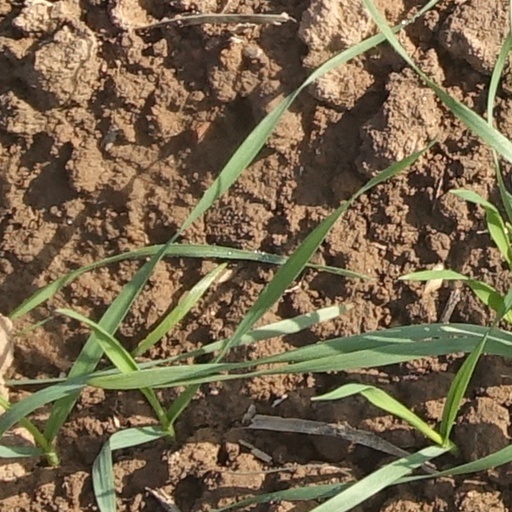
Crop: wheat